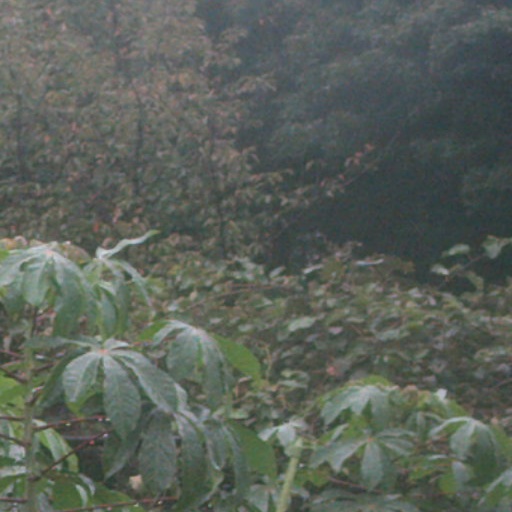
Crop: cassava